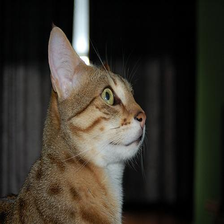
Species: cat
Breed: Egyptian Mau